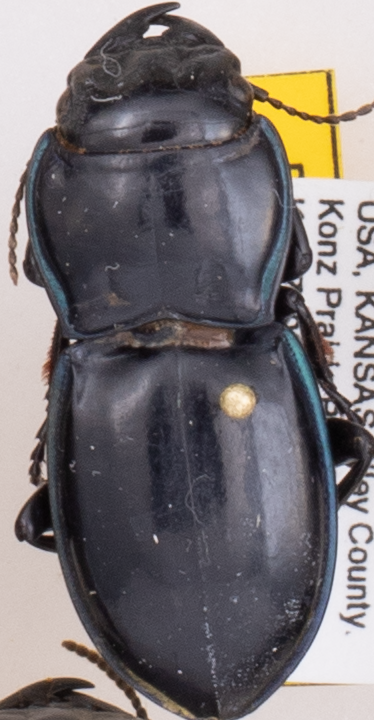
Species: Pasimachus elongatus
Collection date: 2015-08-17
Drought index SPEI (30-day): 0.318
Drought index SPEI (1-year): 0.454
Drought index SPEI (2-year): -0.27